Romney, West Virginia

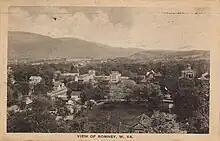
Early 20th Century view of Romney

Originally settled in 1725 by hunters and traders, Romney was known as Pearsall's Flats and was the site of the French and Indian War stockade Fort Pearsall. Named for the Cinque Ports town of Romney, Kent, England, by Thomas Fairfax, 6th Lord Fairfax of Cameron, the town still bears place names and symbols from its colonial past such as its Marsham Street, named for Robert Marsham, 2nd Baron Romney. It is also home to the West Virginia Schools for the Deaf and Blind and the nation's First Confederate Memorial in Indian Mound Cemetery.